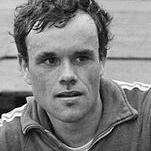
Age: 24